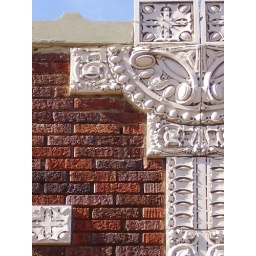
On an old building in a cute little old town of Lyons, Kansas